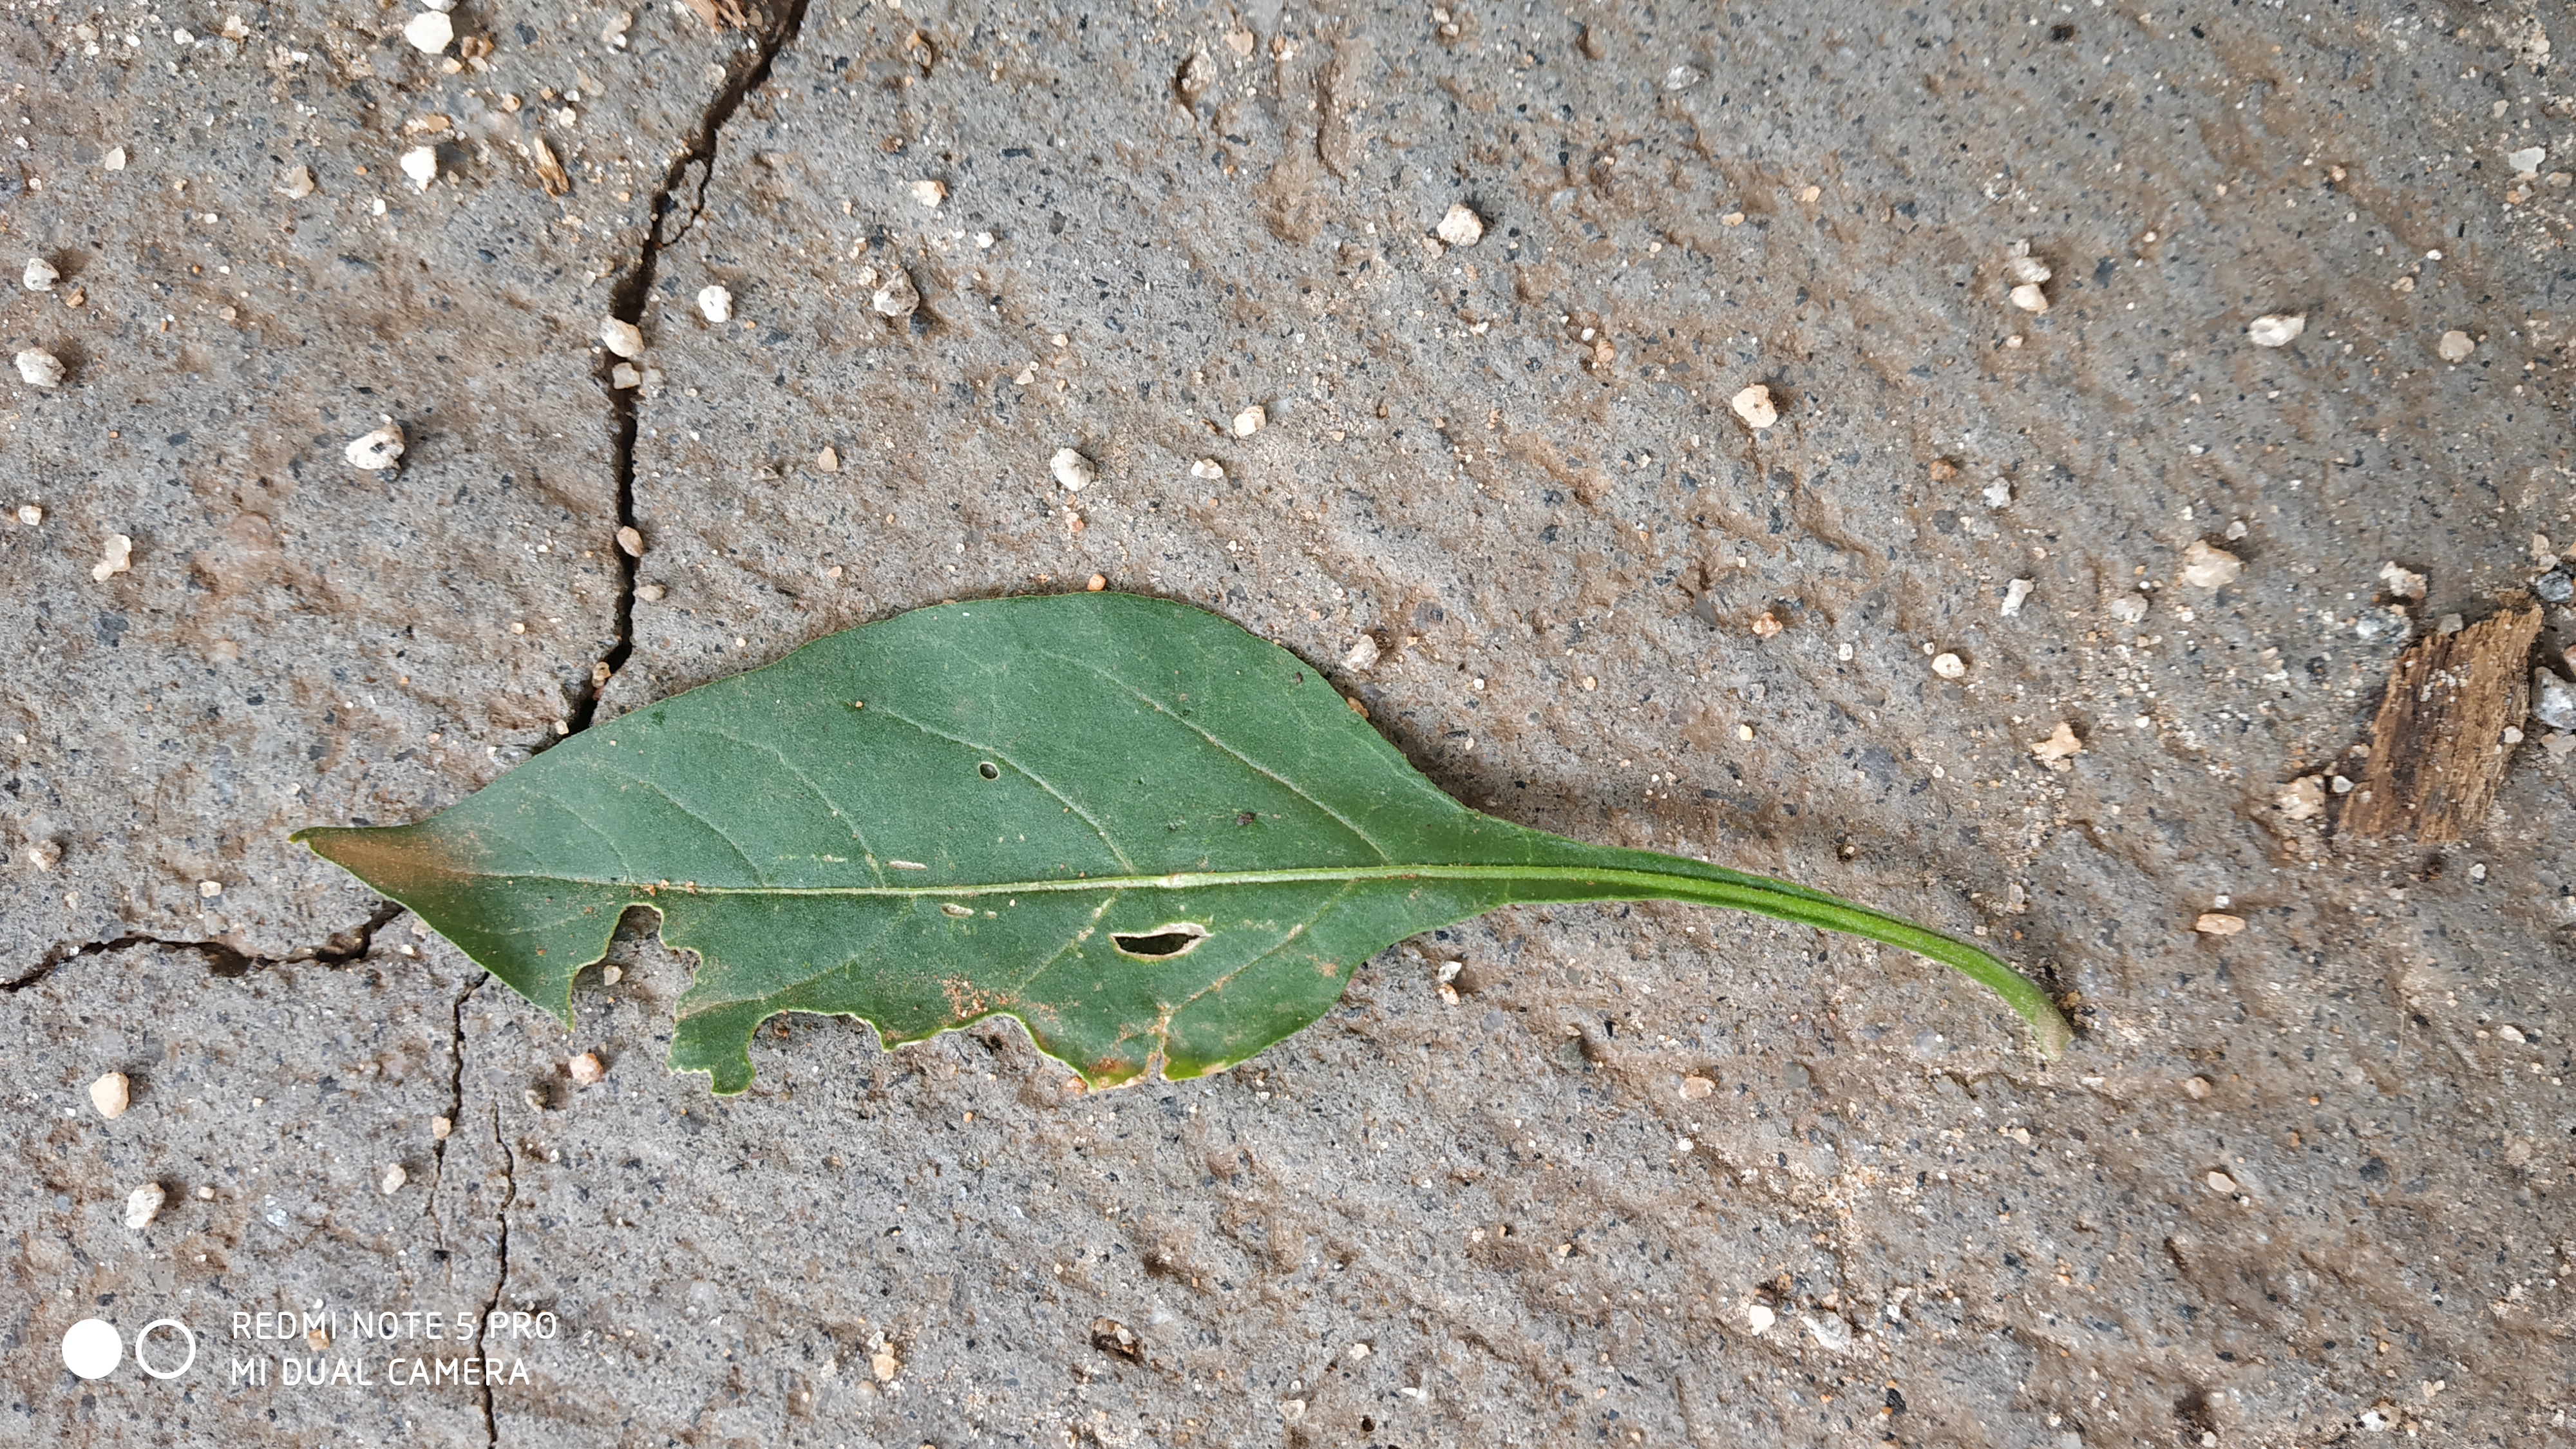
Plant: Ganike